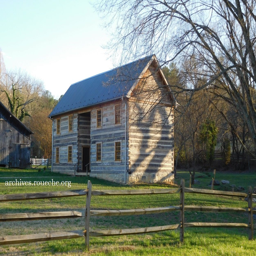
the relocated and restored olympic athlete / house , c ...